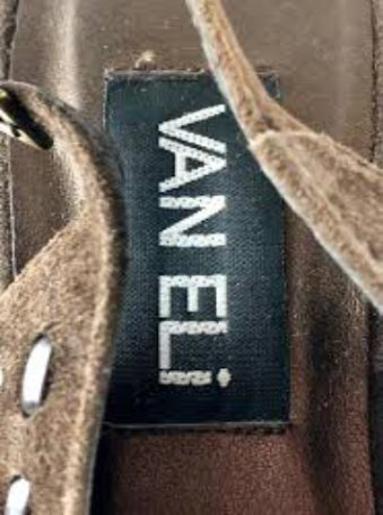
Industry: Clothes